Tactical role-playing game

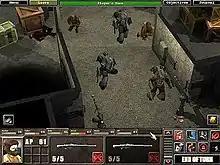
"Silent Storm" presents the player with two sets of equipped weapons, numerous stances, and several different firing modes. Terrain elevation is also completely fluid, with smooth ramps, sloping embankments, flights of stairs and ladders (not pictured).

The 32-bit era saw many influential tactical RPGs, such as Konami's 1996 "Vandal Hearts series", which feature branching storylines that can be altered by the player's dialogue choices that lead to different endings, as well as Sega's 1997 "Shining Force 3", SCEI's "Arc the Lad Collection" (1996–1999), and Square's 1997 "Final Fantasy Tactics" and 1999 "Front Mission 3". Konami's "Vandal Hearts" was an early PlayStation title that helped popularize tactical RPGs in the US. It was released by Konami and featured a 3D isometric map that could be rotated by the player. A sequel was subsequently released, also for the PlayStation.